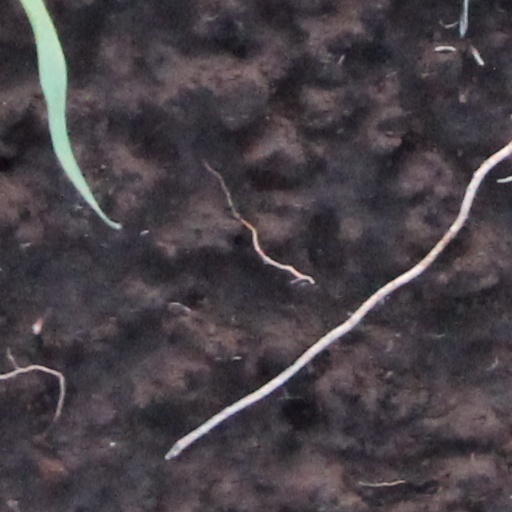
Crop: wheat